Jean-Marc Léger

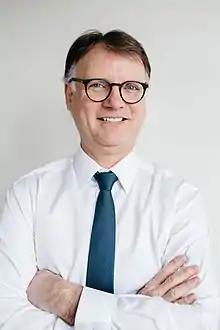
Jean-Marc Léger in 2017

Jean-Marc Léger (born 1961) is an economist and founding President of Léger.